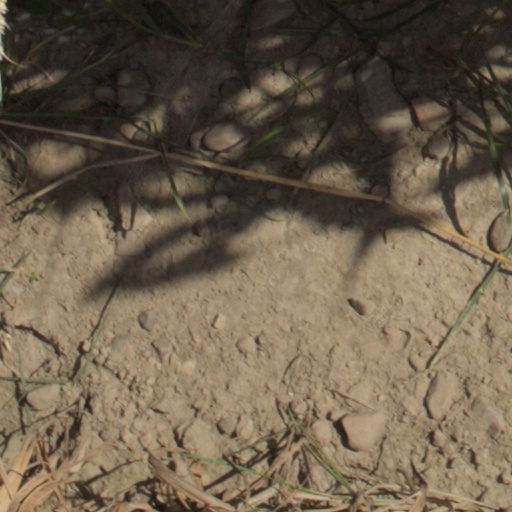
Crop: wheat